Operation Formation Star

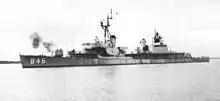
USS "Ozbourn" off South Vietnam (1967)

In conjunction with the naval build-up in the Sea of Japan under Operations Formation Star, USS "Banner" ("pictured") was deployed to the Sea of Japan off the east coast of North Korea. The objective of this re-deployment was to reassert the right to carry out intelligence-gathering operations in international waters, with the "Banner" joining Task Force 71 on 31 January 1968. Unlike the "Pueblo", the command-and-control apparatus during "Banner"s deployment was under the direct control of the U.S. Joint Chiefs of Staff via Admiral Ulysses S. Grant Sharp, Jr., the Commander-in-Chief of the U.S. Pacific Command. Also, a surface action group consisting of the heavy cruiser "Canberra" and destroyers "Ozbourn" and "Higbee" served as a covering force for the "Banner", operating in the immediate vicinity while providing anti-submarine coverage.